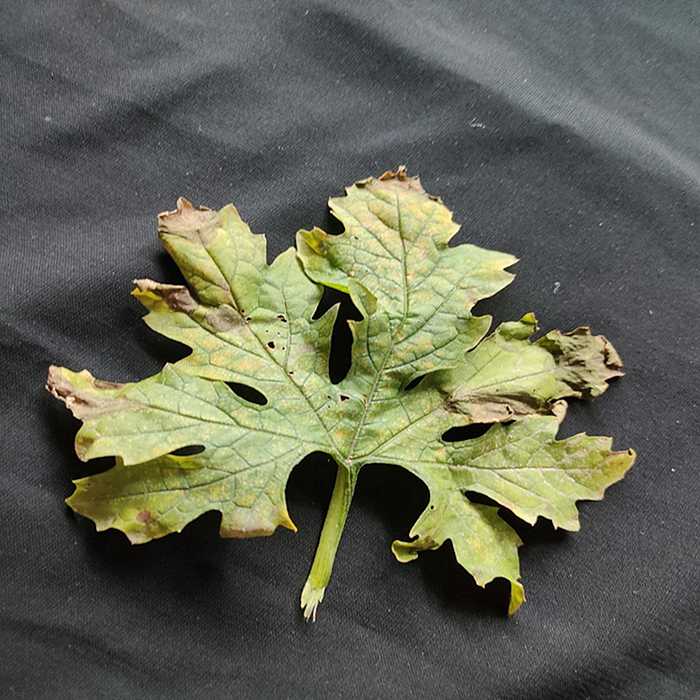
Plant: Bitter Gourd
Label: Mosaic virus